Culture of ancient Rome

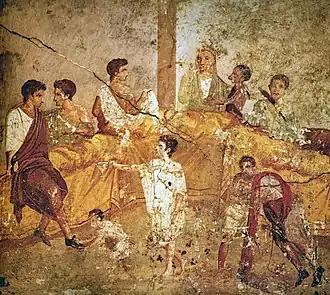
Wall painting (1st century AD) from Pompeii depicting a multigenerational banquet

The culture of ancient Rome existed throughout the almost 1,200-year history of the civilization of Ancient Rome. The term refers to the culture of the Roman Republic, later the Roman Empire, which at its peak covered an area from present-day Lowland Scotland and Morocco to the Euphrates.